Tammi Øst

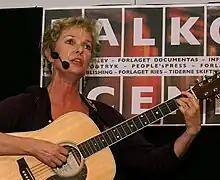
Tammi Øst

Øst was born in Copenhagen, and was trained at the Danish National School of Theatre and Contemporary Dance in 1982. In 1988 she played the leading role of Katinka in Max von Sydow's film of the same name. From 1990 to 1997 she worked at the Royal Theatre and received the Dannebrog in 1996. In 1999 she received the Reumert prize for Best leading actress. In 2012 she portrayed Birgit Eggert in the TV series "Forbrydelsen III".